George Ross (American politician)

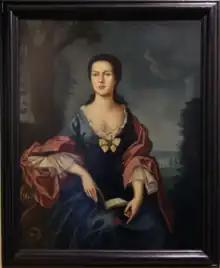
Ann Lawler, c. 1755 portrait by Benjamin West

In 1750, he was admitted to the Pennsylvania Bar (member of Pennsylvania) when he was 20 years old, and he established his own practice in Lancaster, where he married Ann Lawler in 1751. Together they had two sons and a daughter.